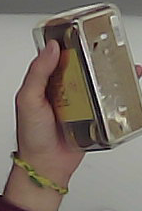
Product: rocher_chocolate